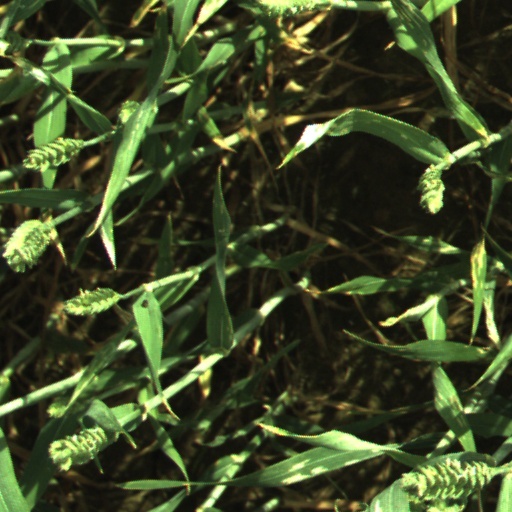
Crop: wheat